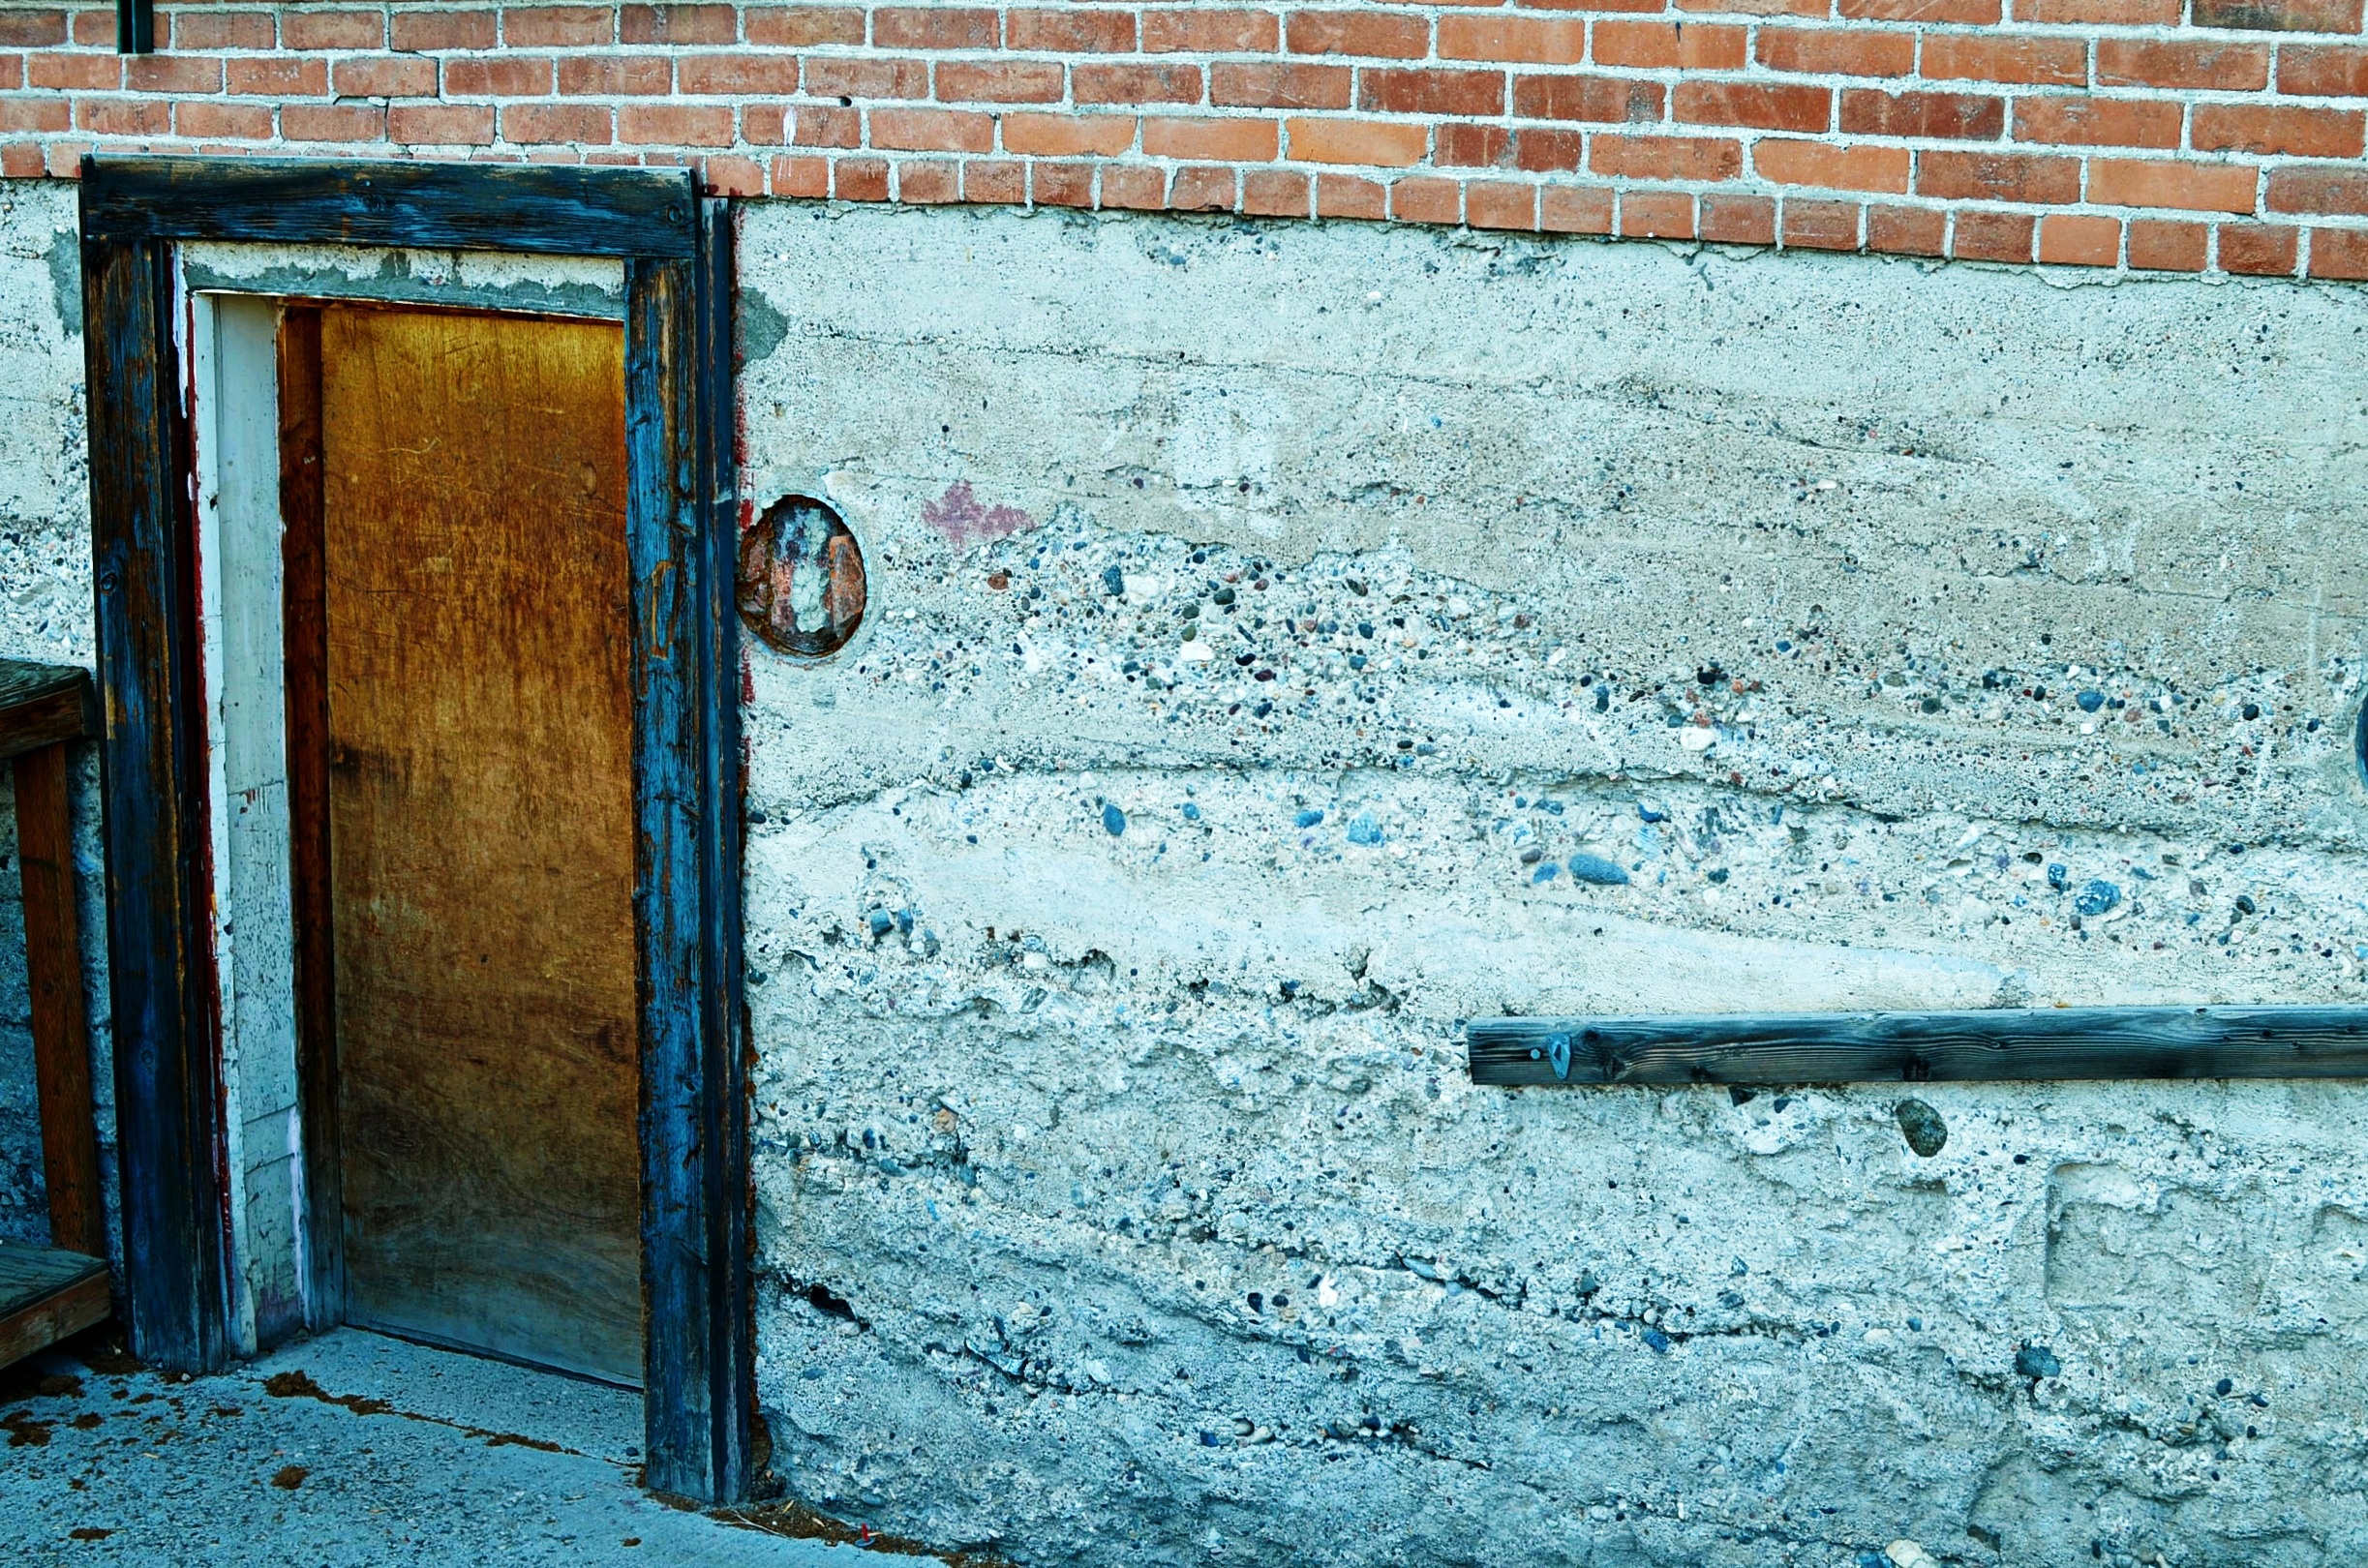
snow, winter, wood, road, street, texture, window, wall, color, blue, brick, art, road surface, urban area